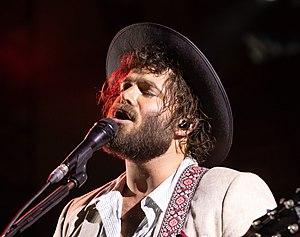
Angus Stone est un auteur-compositeur-interprète folk australien et un producteur de disques. Il fait partie du duo musical Angus & Julia Stone, avec sa sœur, avec qui il a sorti quatre albums studio. Son premier album solo, Smoking Gun, est sorti en avril 2009 sous le pseudonyme Lady of the Sunshine. Son deuxième album solo, Broken Brights, a été publié le 13 juillet 2012.